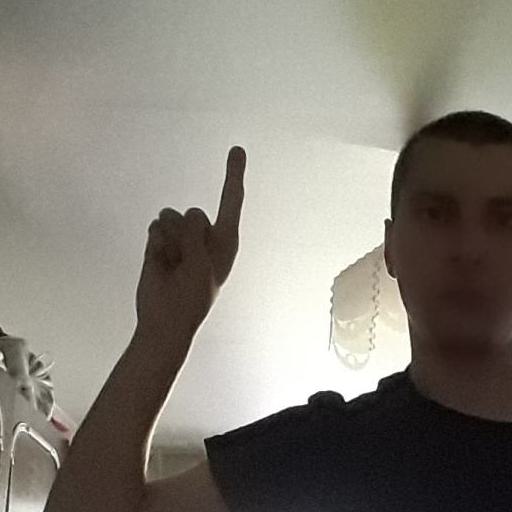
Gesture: one